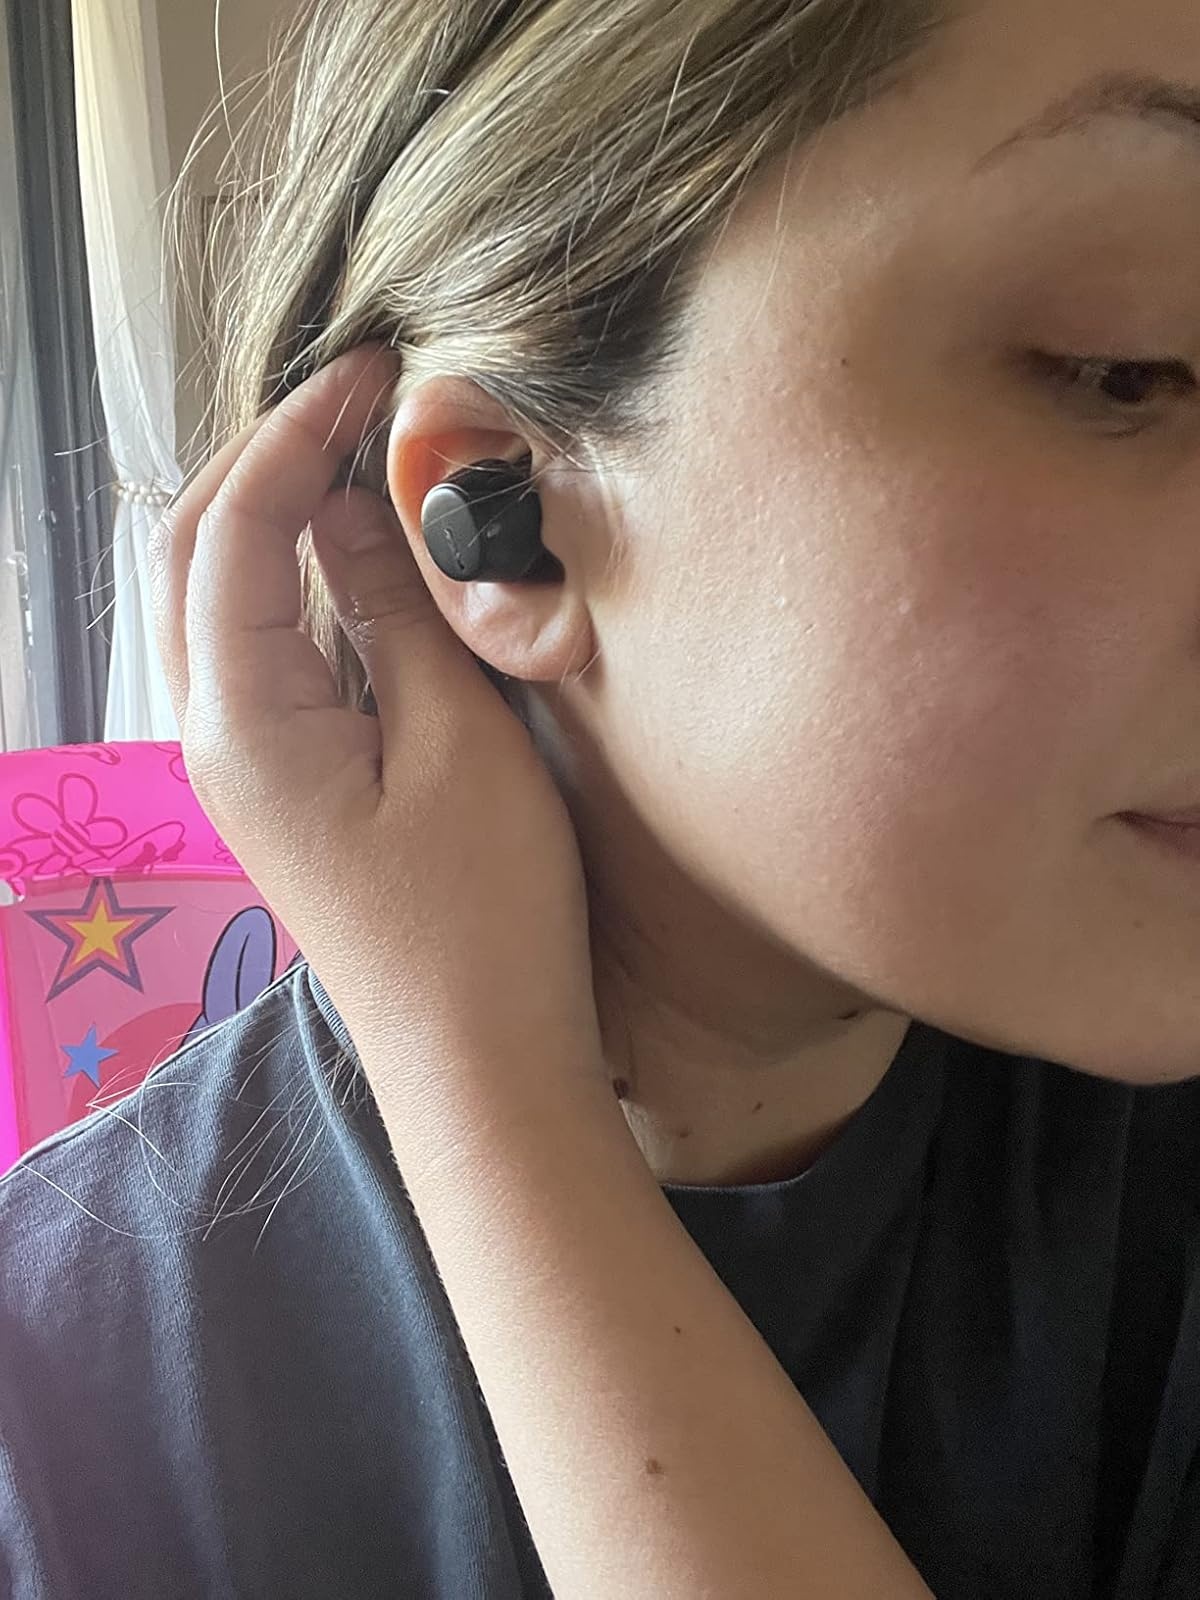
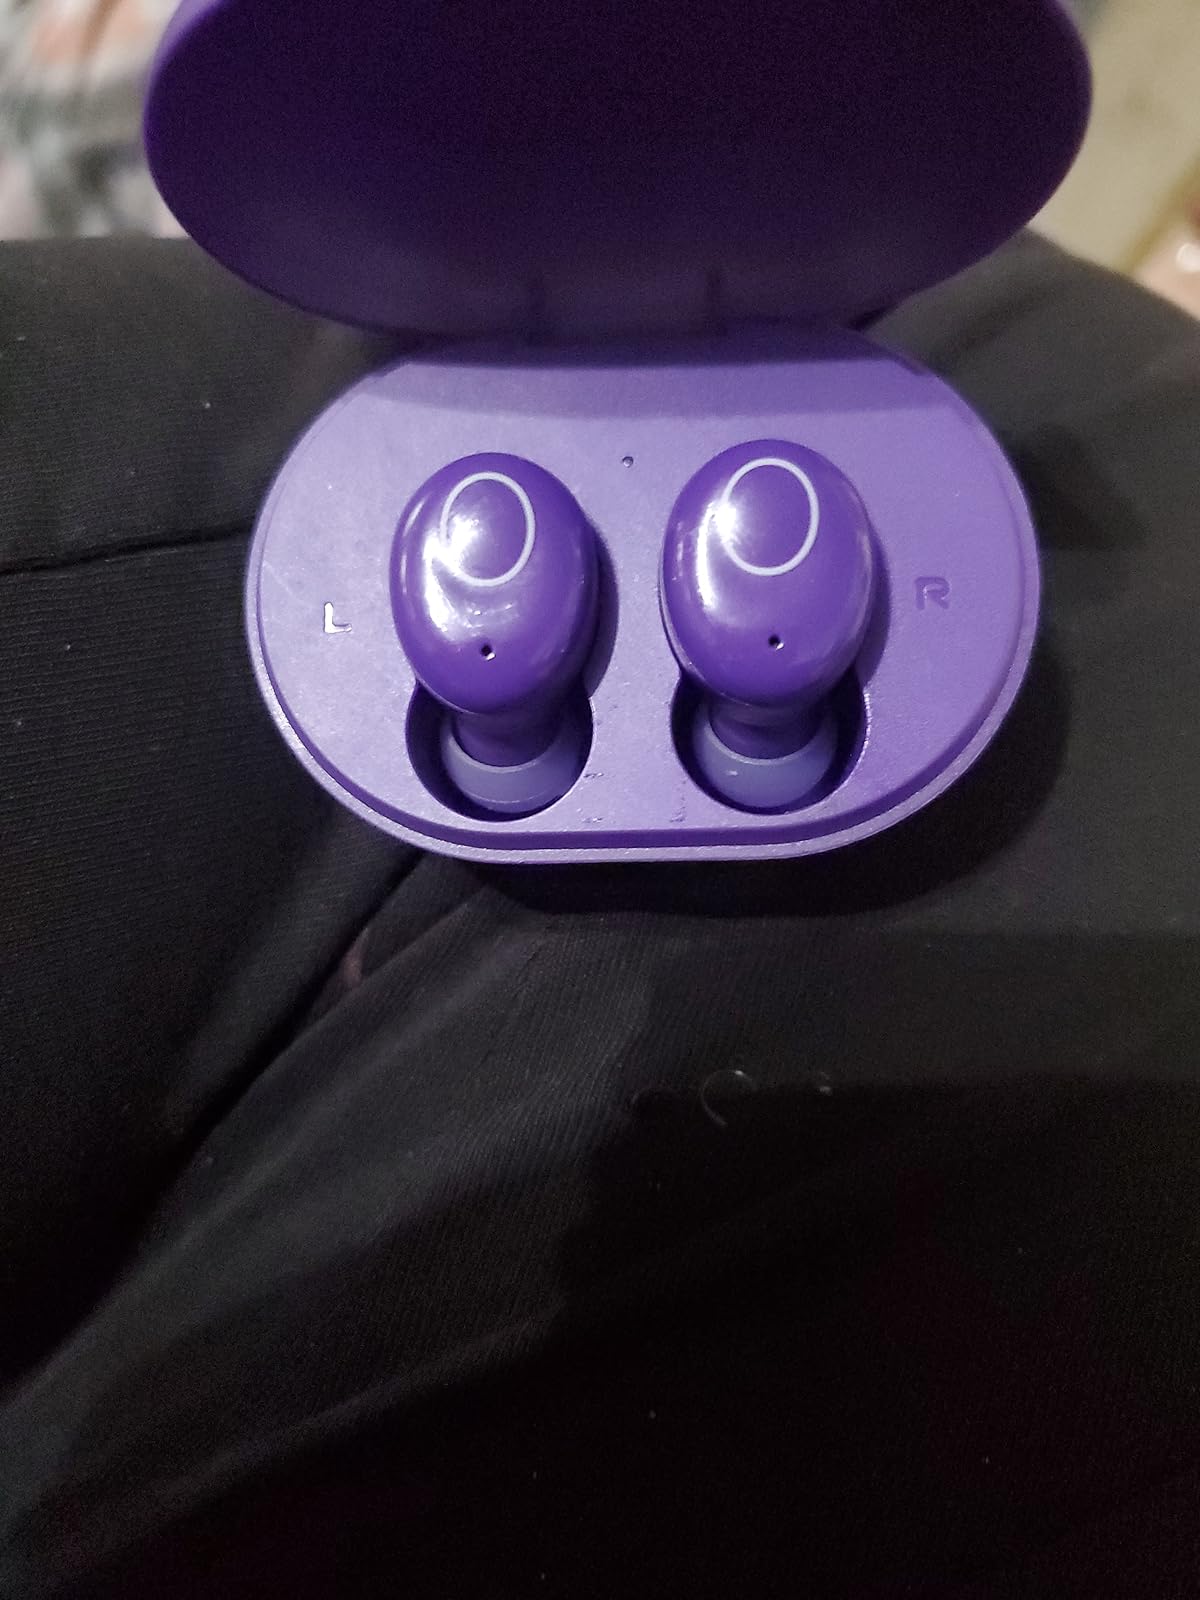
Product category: earbuds
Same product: no